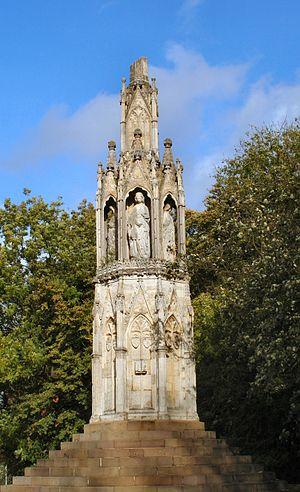
Les croix d'Éléonore sont une série de douze croix érigées à la fin du XIIIᵉ siècle par le roi d'Angleterre Édouard Iᵉʳ en mémoire de sa femme, Éléonore de Castille, marquant les emplacements où son cortège funéraire s'est arrêté pour la nuit lors du transport de sa dépouille à Londres.
Éléonore ou Aliénor de Castille, comtesse de Ponthieu, a été, à titre de première épouse du roi Édouard Iᵉʳ, reine d'Angleterre de 1272 à 1290.